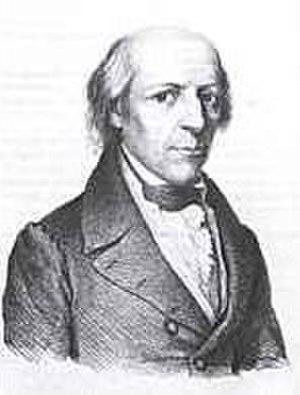
La Légion russo-allemande est une unité de volontaires allemands au service de l'Empire russe créée pendant les guerres napoléoniennes. Fondée en Russie par le prince exilé Pierre d'Oldenbourg, elle participe à la guerre de la Sixième Coalition de 1812 à 1814. Elle est rebaptisée Légion allemande, sous la tutelle de la Prusse, le 2 juin 1814, et dissoute le 18 avril 1815.